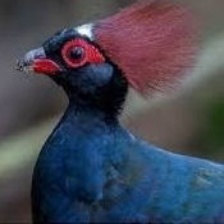
Species: CRESTED WOOD PARTRIDGE
Scientific name: ROLLULUS ROULOUL
ImageNet parent category: partridge